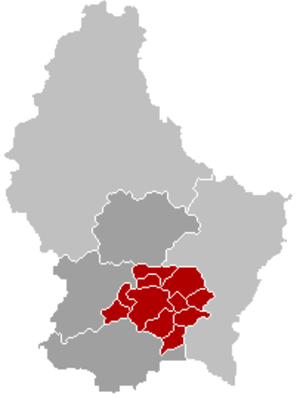
Luxembourg (kanton)
Kort over landet Luxembourg hvor kantonen Luxembourg er markeret
Luxembourg er en kanton i distriktet Luxembourg i storhertugdømmet Luxembourg. Kantonen ligger i den sydlige del af landet og har et areal på 238,46 km². I 2005 havde kantonen 126.940 indbyggere og det administrative center ligger i byen Luxembourg.